Question: Please indicate a possible affordance area of the drag_suitcase that can be used for pulling
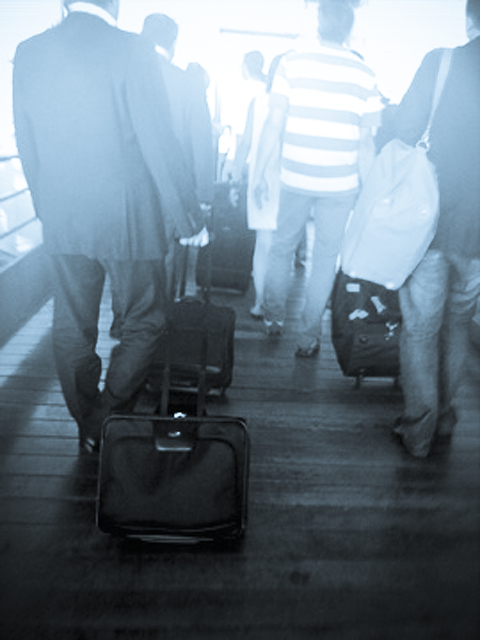
Answer: [172.03, 222.556, 218.947, 267.068]